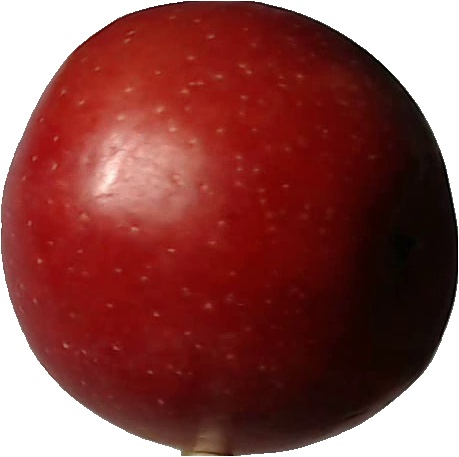
Label: apple_braeburn_1